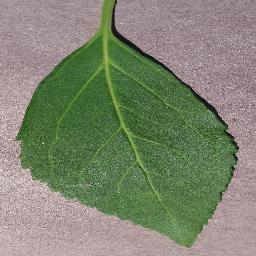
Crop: cherry
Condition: (including_sour)_healthy